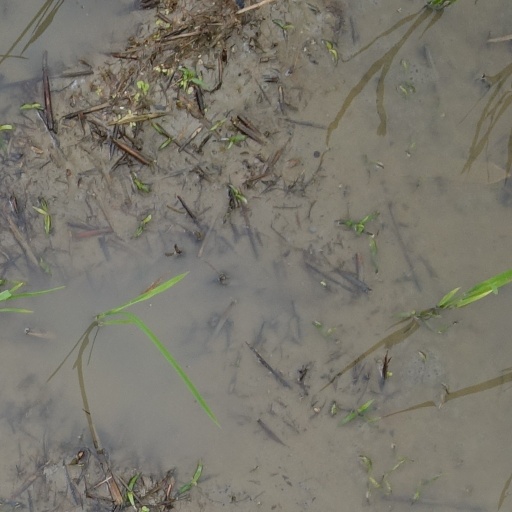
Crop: rice